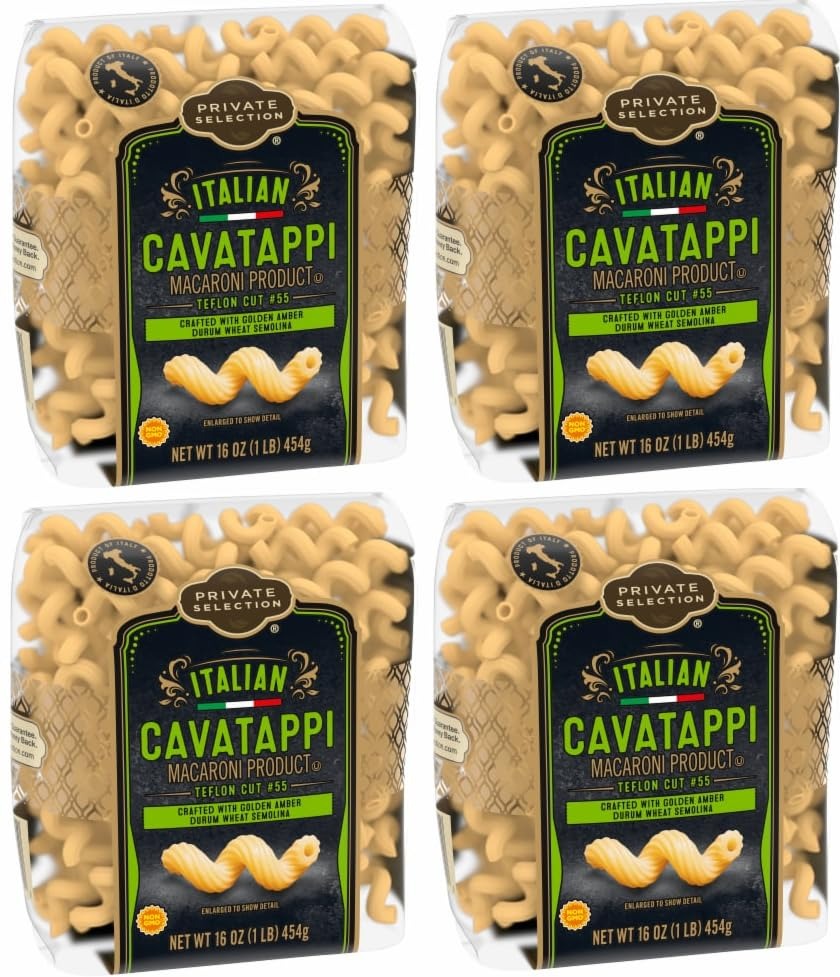
Item Name: Pack Of 4 Italian Cavatappi Pasta 16 oz.
Value: 64.0
Unit: Ounce

Price: 18.675